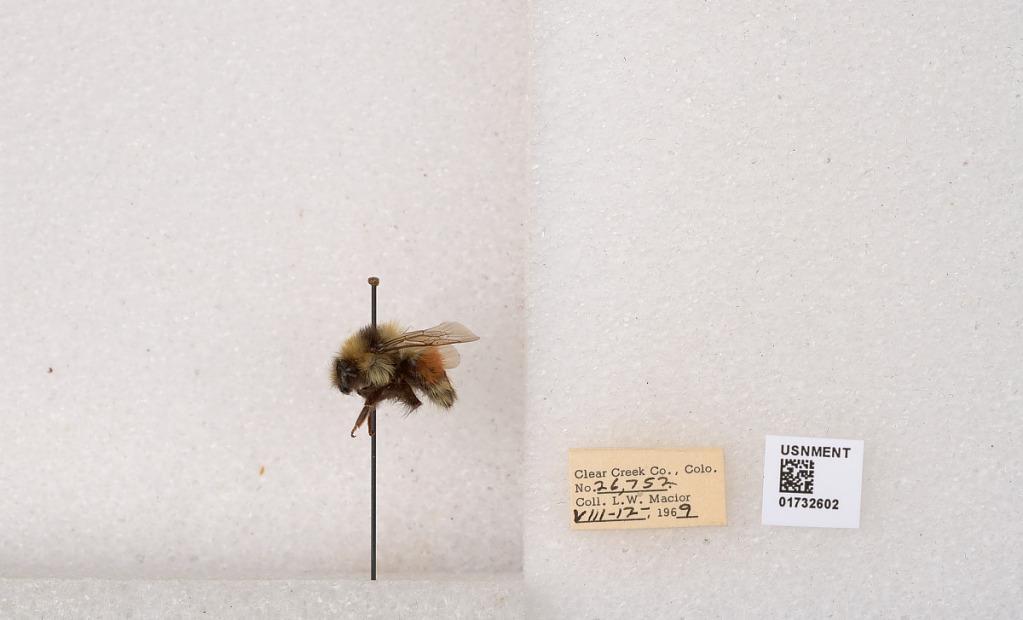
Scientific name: Bombus (Pyrobombus) sylvicola Kirby
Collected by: L. Macior
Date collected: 1969-8-12
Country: United States
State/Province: Colorado
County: Clear Creek
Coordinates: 39.7006, -105.694